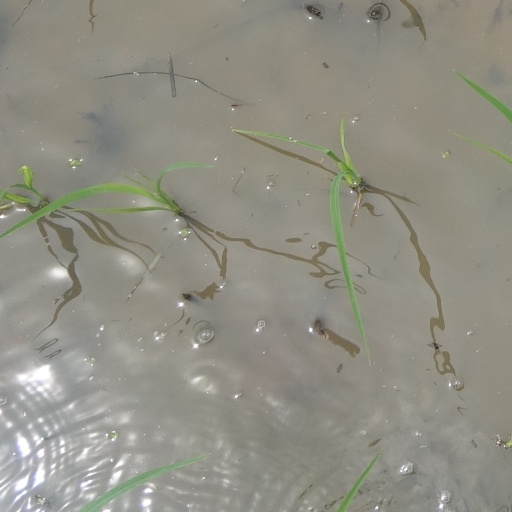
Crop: rice